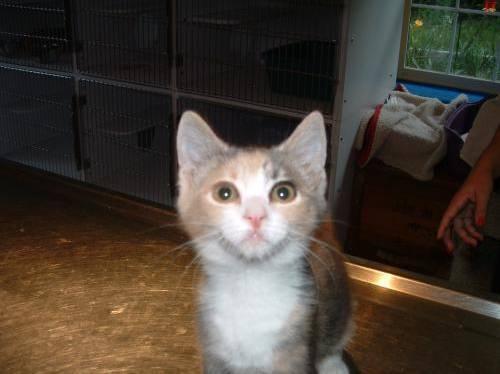
cat